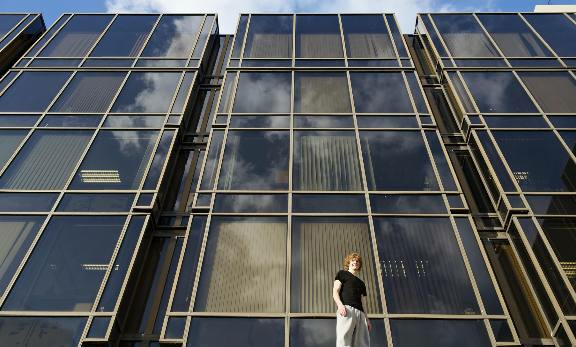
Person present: Yes